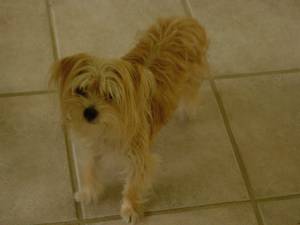
Animal: dog
Breed: yorkshire_terrier